Amsterdam

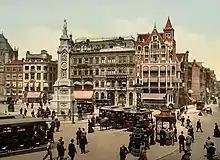
Photochrom of Amsterdam's Dam Square at the beginning of the 20th century

During the 17th century, Amsterdam experienced what is considered its "Golden Age", during which it became the wealthiest city in the Western world. Ships sailed from Amsterdam to the Baltic Sea, the Caribbean, North America, and Africa, as well as present-day Indonesia, India, Sri Lanka, and Brazil, forming the basis of a worldwide trading network. Amsterdam's merchants had the largest share in both the Dutch East India Company (VOC) and the Dutch West India Company. These companies acquired overseas possessions that later became Dutch colonies.